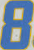
Number: 8